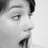
Emotion: surprise